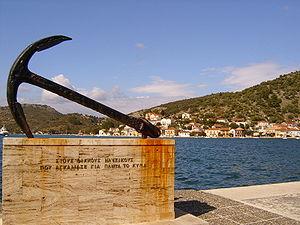
Le village de Vathi sur l'île d'Ithaque